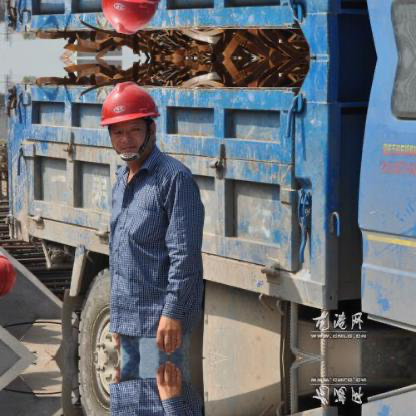
Objects in the image:
label: helmet
label: helmet